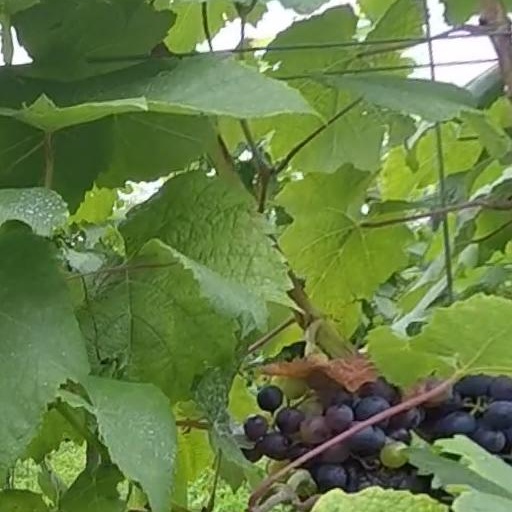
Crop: grape